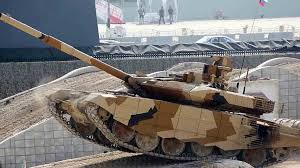
Label: T-90